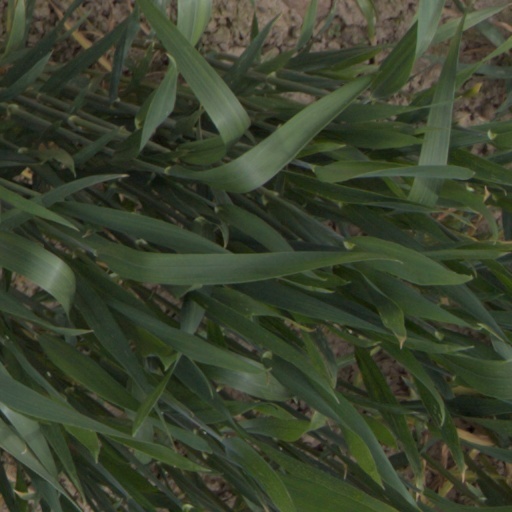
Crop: wheat